Sparks Street

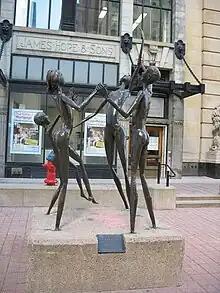
'Joy' copper sculpture at Sparks Street. Bruce Garner, 1970.

Sparks contains some of Ottawa's most important structures. Just past the eastern end of Sparks at Elgin Street is the National War Memorial and across Elgin from Sparks is the National Arts Centre.